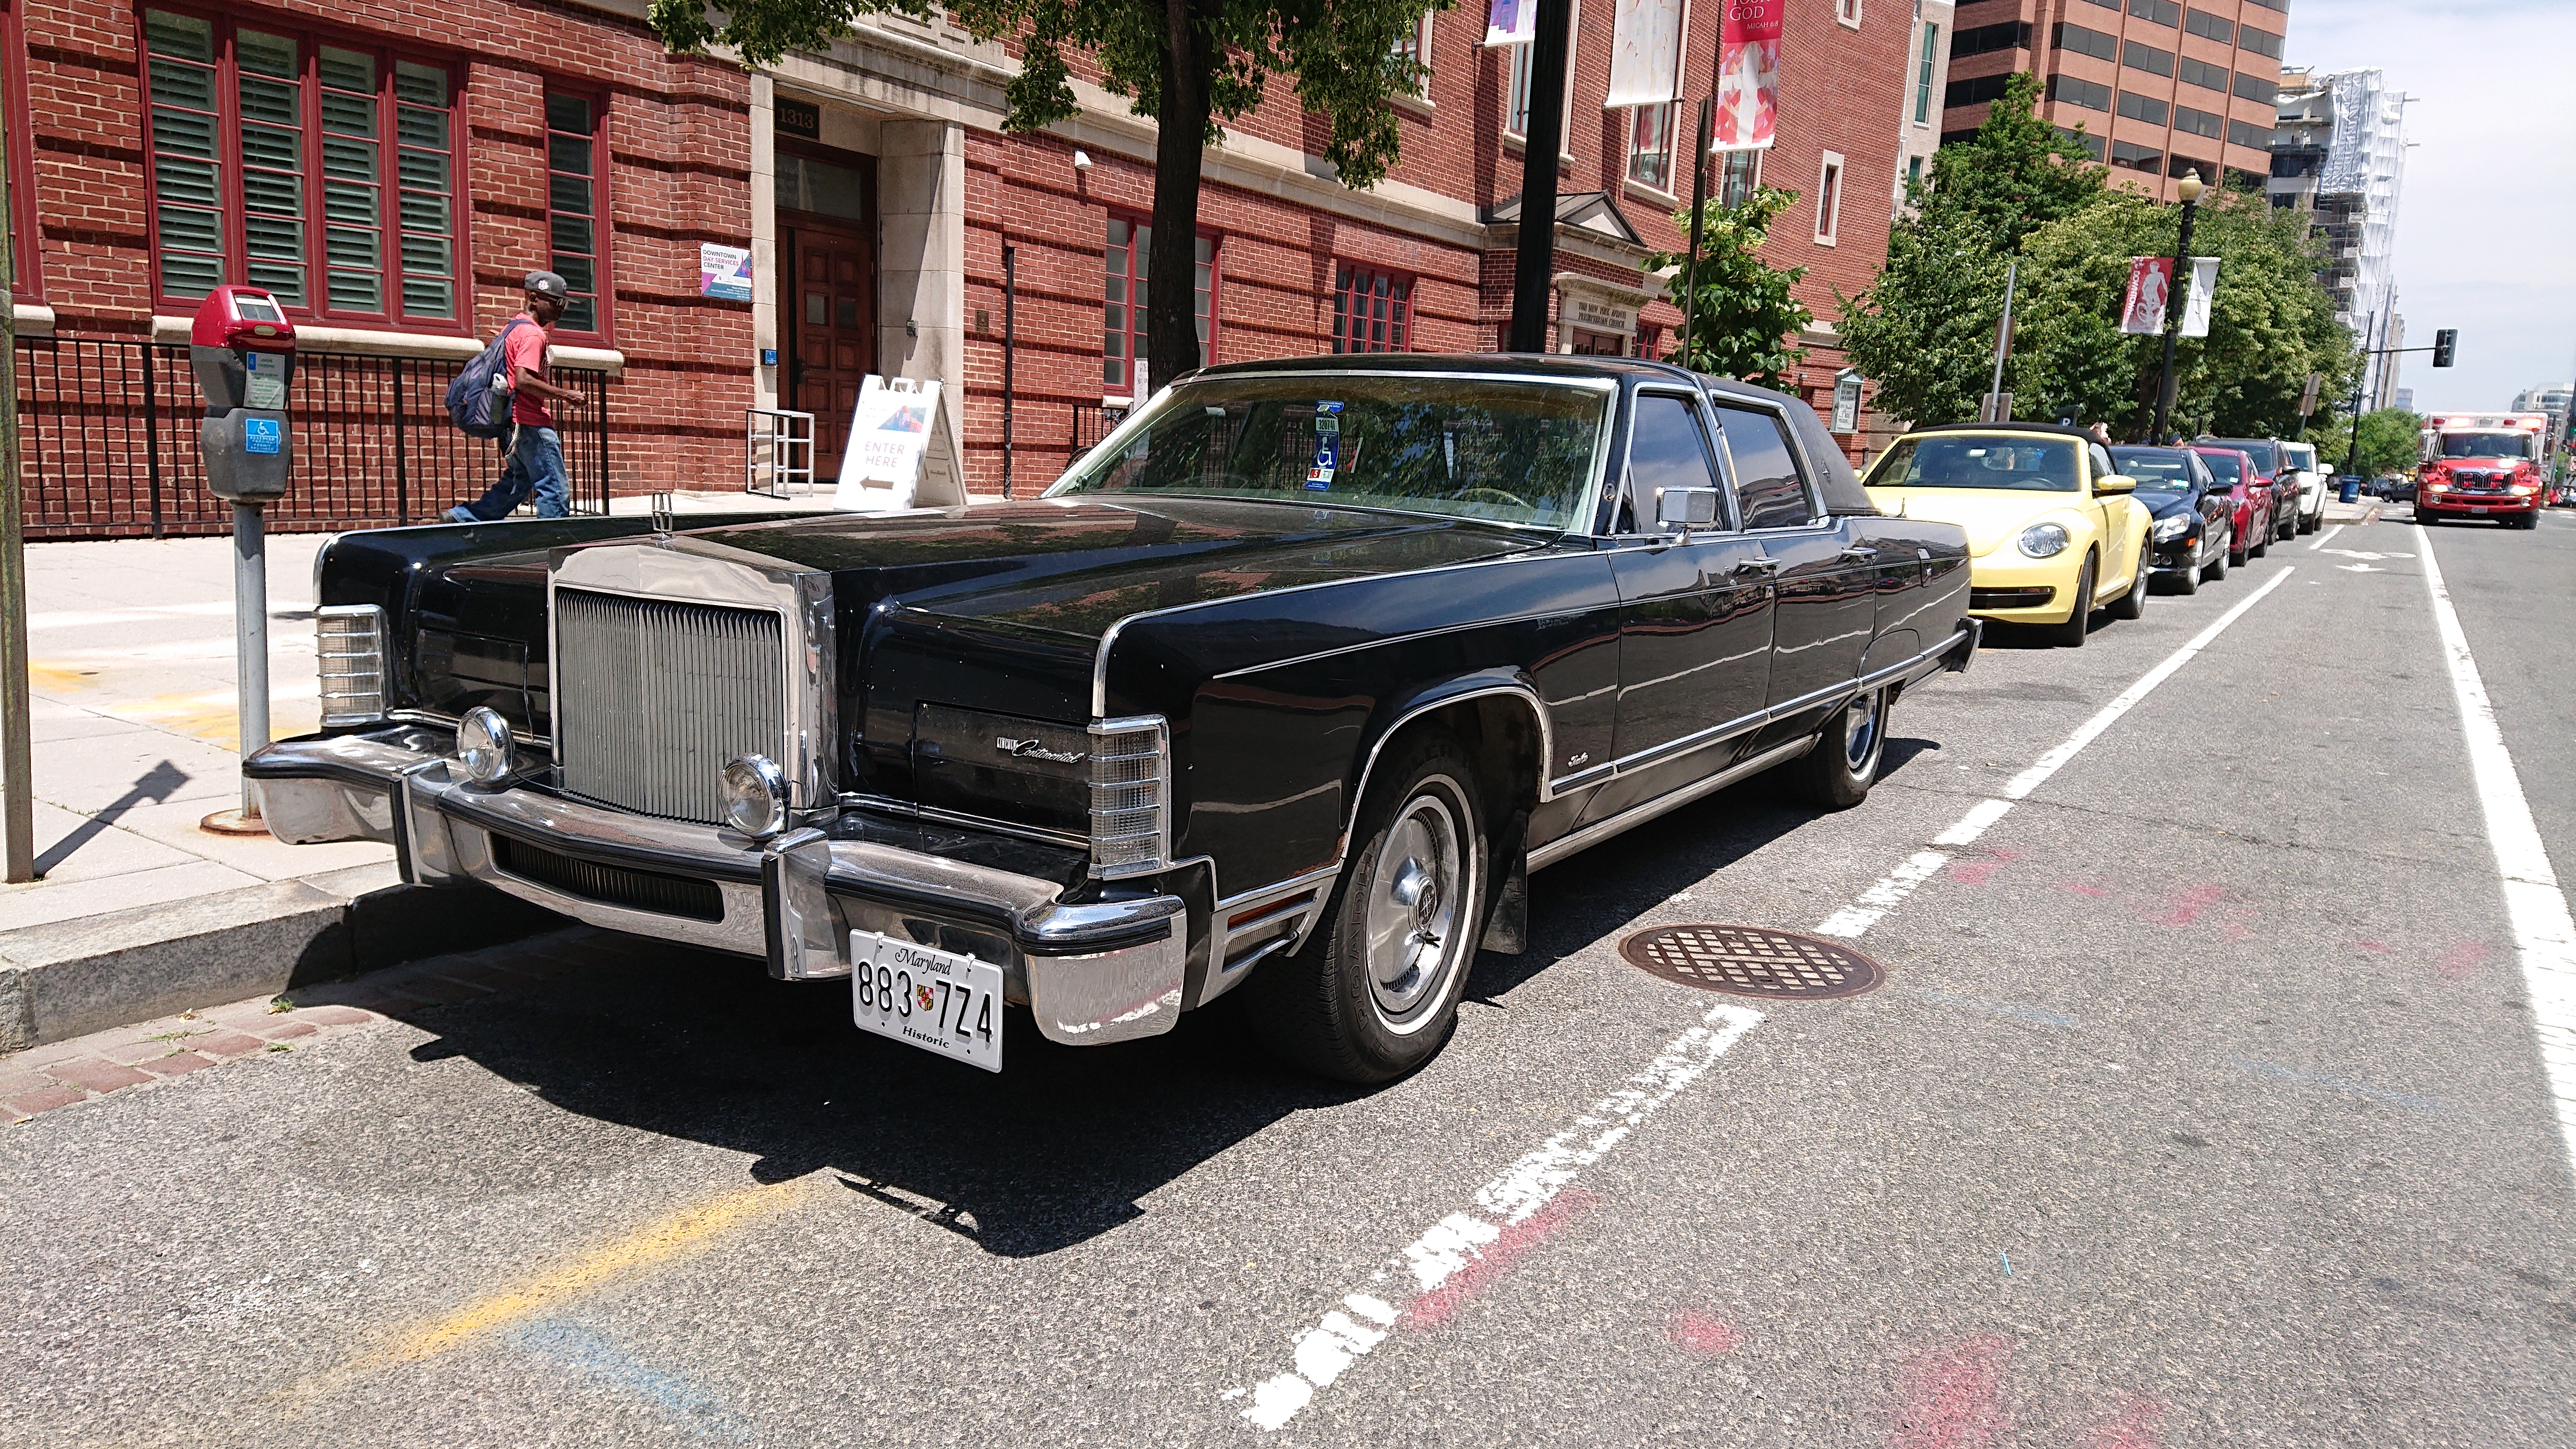
old car, lincoln, washington dc, land vehicle, vehicle, car, motor vehicle, luxury vehicle, sedan, classic car, full size car, lincoln continental mark v, classic, lincoln mark series, coupe, vintage car, lincoln motor company, antique car, Lincoln custom, lincoln continental, hardtop